History of the Jews in Bosnia and Herzegovina

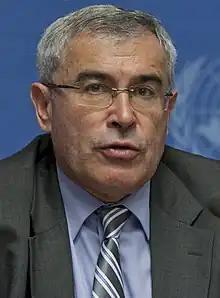
Sven Alkalaj, Minister of Foreign Affairs from 2007 until 2012

The Jewish Community of Bosnia and Herzegovina was reconstituted after the Holocaust, but most survivors chose to emigrate to Israel. The community came under the auspices of the Federation of Jewish Communities in Yugoslavia, based in the capital, Belgrade.